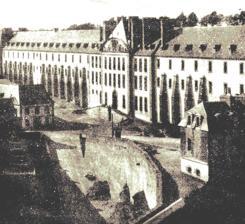
Building: Brest Prison
Country: France
Year built: 1751
Former prison in France The Brest Prison in the late 19th or early 20th century. The Brest Prison (French - bagne de Brest ) was a 254m long prison in Brest, France .  It was built between 1749 and 1751 by Antoine Choquet de Lindu , dominating the military port it was built to serve.  It could house 3000 prisoners (sometimes as much as 10% of the town's population), children as young as 11 as well as older people.  It was closed in 1858, and demolished in the late 1940s. History Its construction was launched after Louis XV of France , by an ordinance of 27 September 1748, transferred the (previously independent) galleys to the control of the French Navy , to allow him to provide crews for galleys cheaply.  Galley prisoners were previously held on their galleys - now they would be housed in new prisons, such as that at Brest.  On two levels divided into 4 large sections, the building could house 400-500 prisoners and was designed to house the police cheaply, prevent prisoners escaping and providing for prisoners' vital needs. Its siting was controversial.  Though many citizens of Brest wanted it to be built within the Arsenal enclosure, no site "below the cliff" provided enough room for such a construction or suitable for its sanitary needs (running water, ventilation, and so on).  Finally built at Lannouron, on the left bank of the Penfeld , between the high corderie, barracks and hospital. Closed in 1858 since its living conditions were adjudged to be too soft after reports from workers there and after baron Portal's report, its prisoners were moved to penitentiary colonies. Prison life This section is empty. You can help by adding to it . ( July 2010 ) Famous prisoners Eugène-François Vidocq , son of an Arras baker, escaped from here as well as from the prison in Toulon and later became chief of police. Bibliography (in French) JARNOUX, Philippe, Survivre au bagne de Brest , Brest, Éd. "Le Télégramme", 2003, 117 p. (in French) JOANNIC-SETA, Frédérique, Le bagne de Brest, 1749-1800. Naissance d'une institution carcérale au siècle des lumières , Rennes, Presses universitaires de Rennes, 2000, 360 p. External links Prison life at Brest Authority control databases : Geographic Mérimée 48°23′33″N 4°29′42″W / 48.3925°N 4.495°W / 48.3925; -4.495